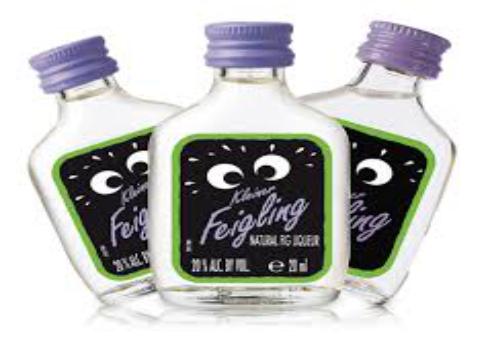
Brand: Kleiner Feigling
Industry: Food